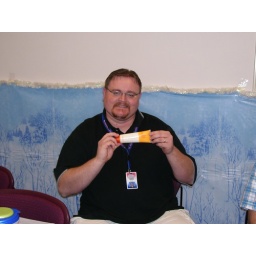
Web Designed Eric got some great scented lotion in his white elephant gift.